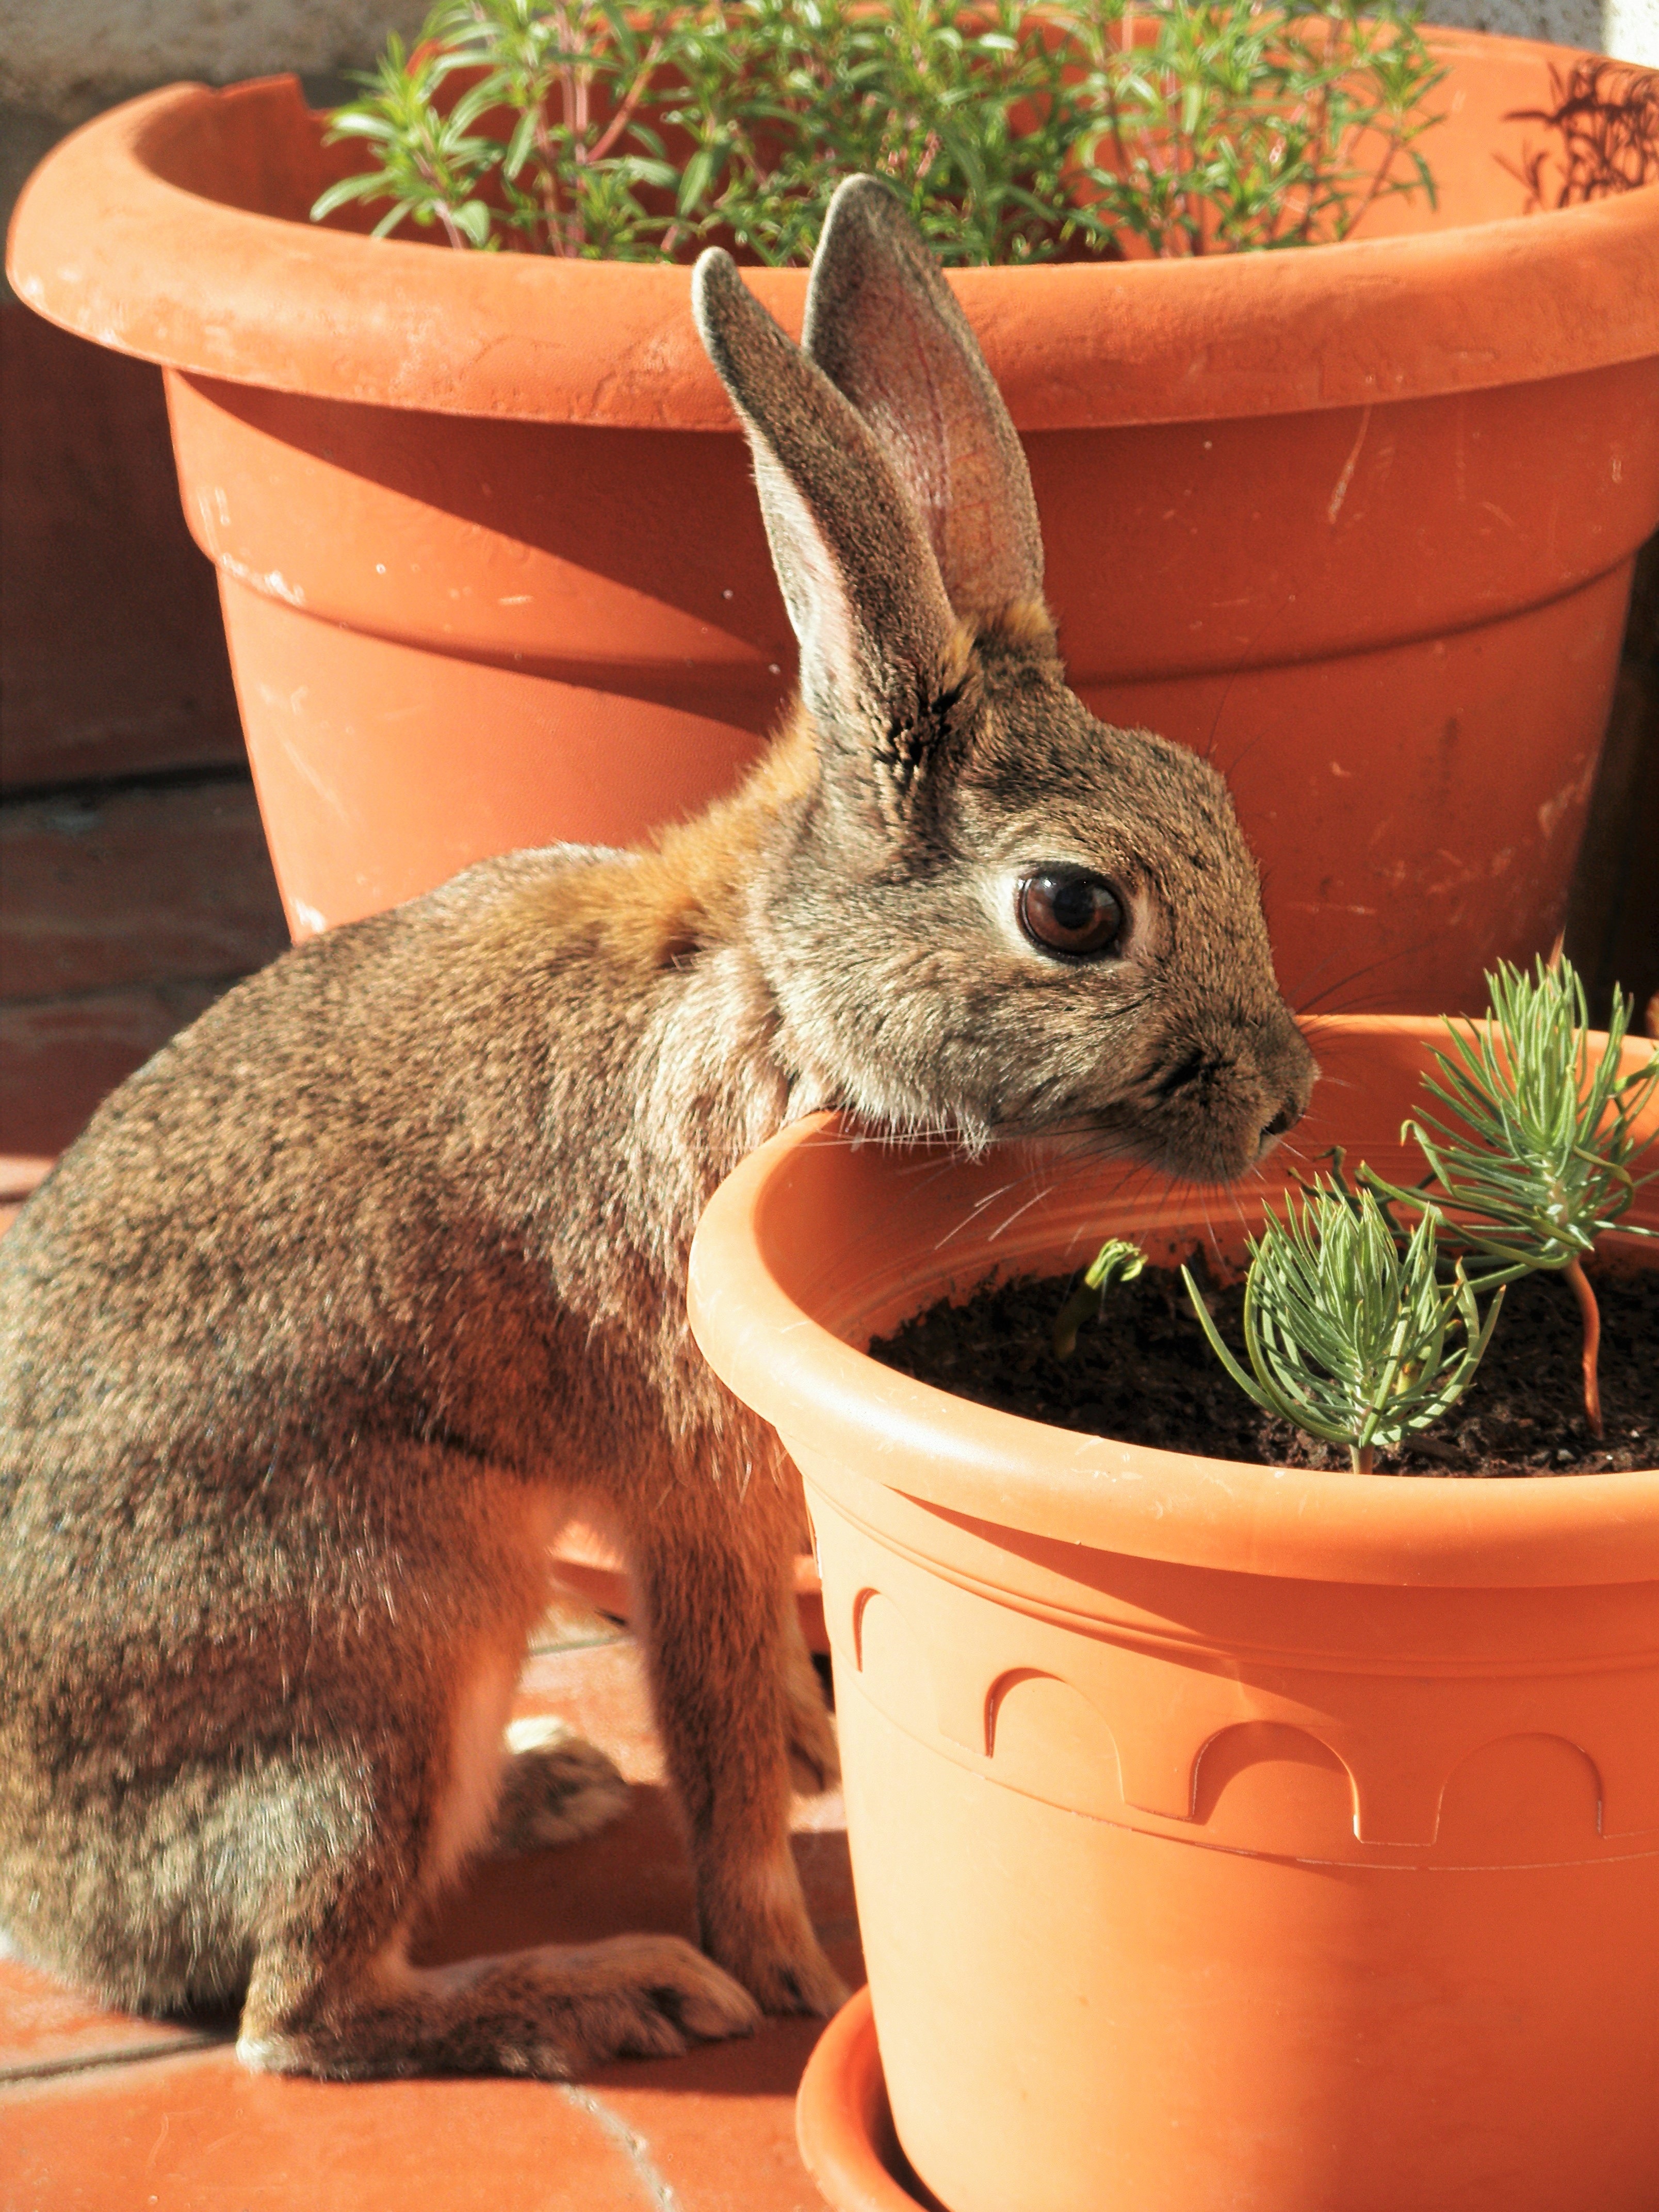
flower, cute, pot, stone, looking, pine, pet, mammal, fauna, rabbit, seedling, vertebrate, bunny, domestic rabbit, rabits and hares